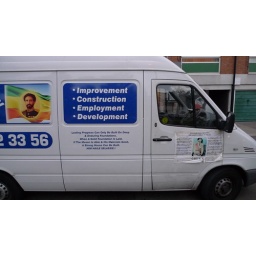
Peculiar Christian/Rastafarian building contractor's van seen in Notting Hill